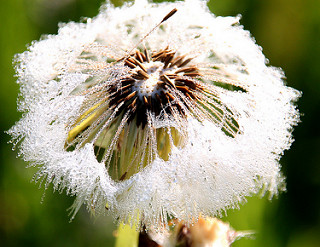
Flower: dandelion